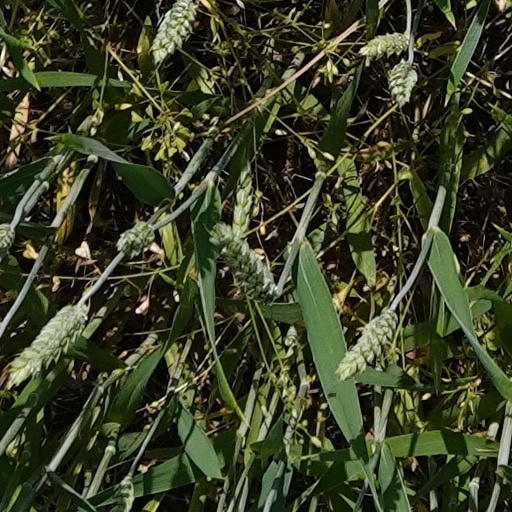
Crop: wheat